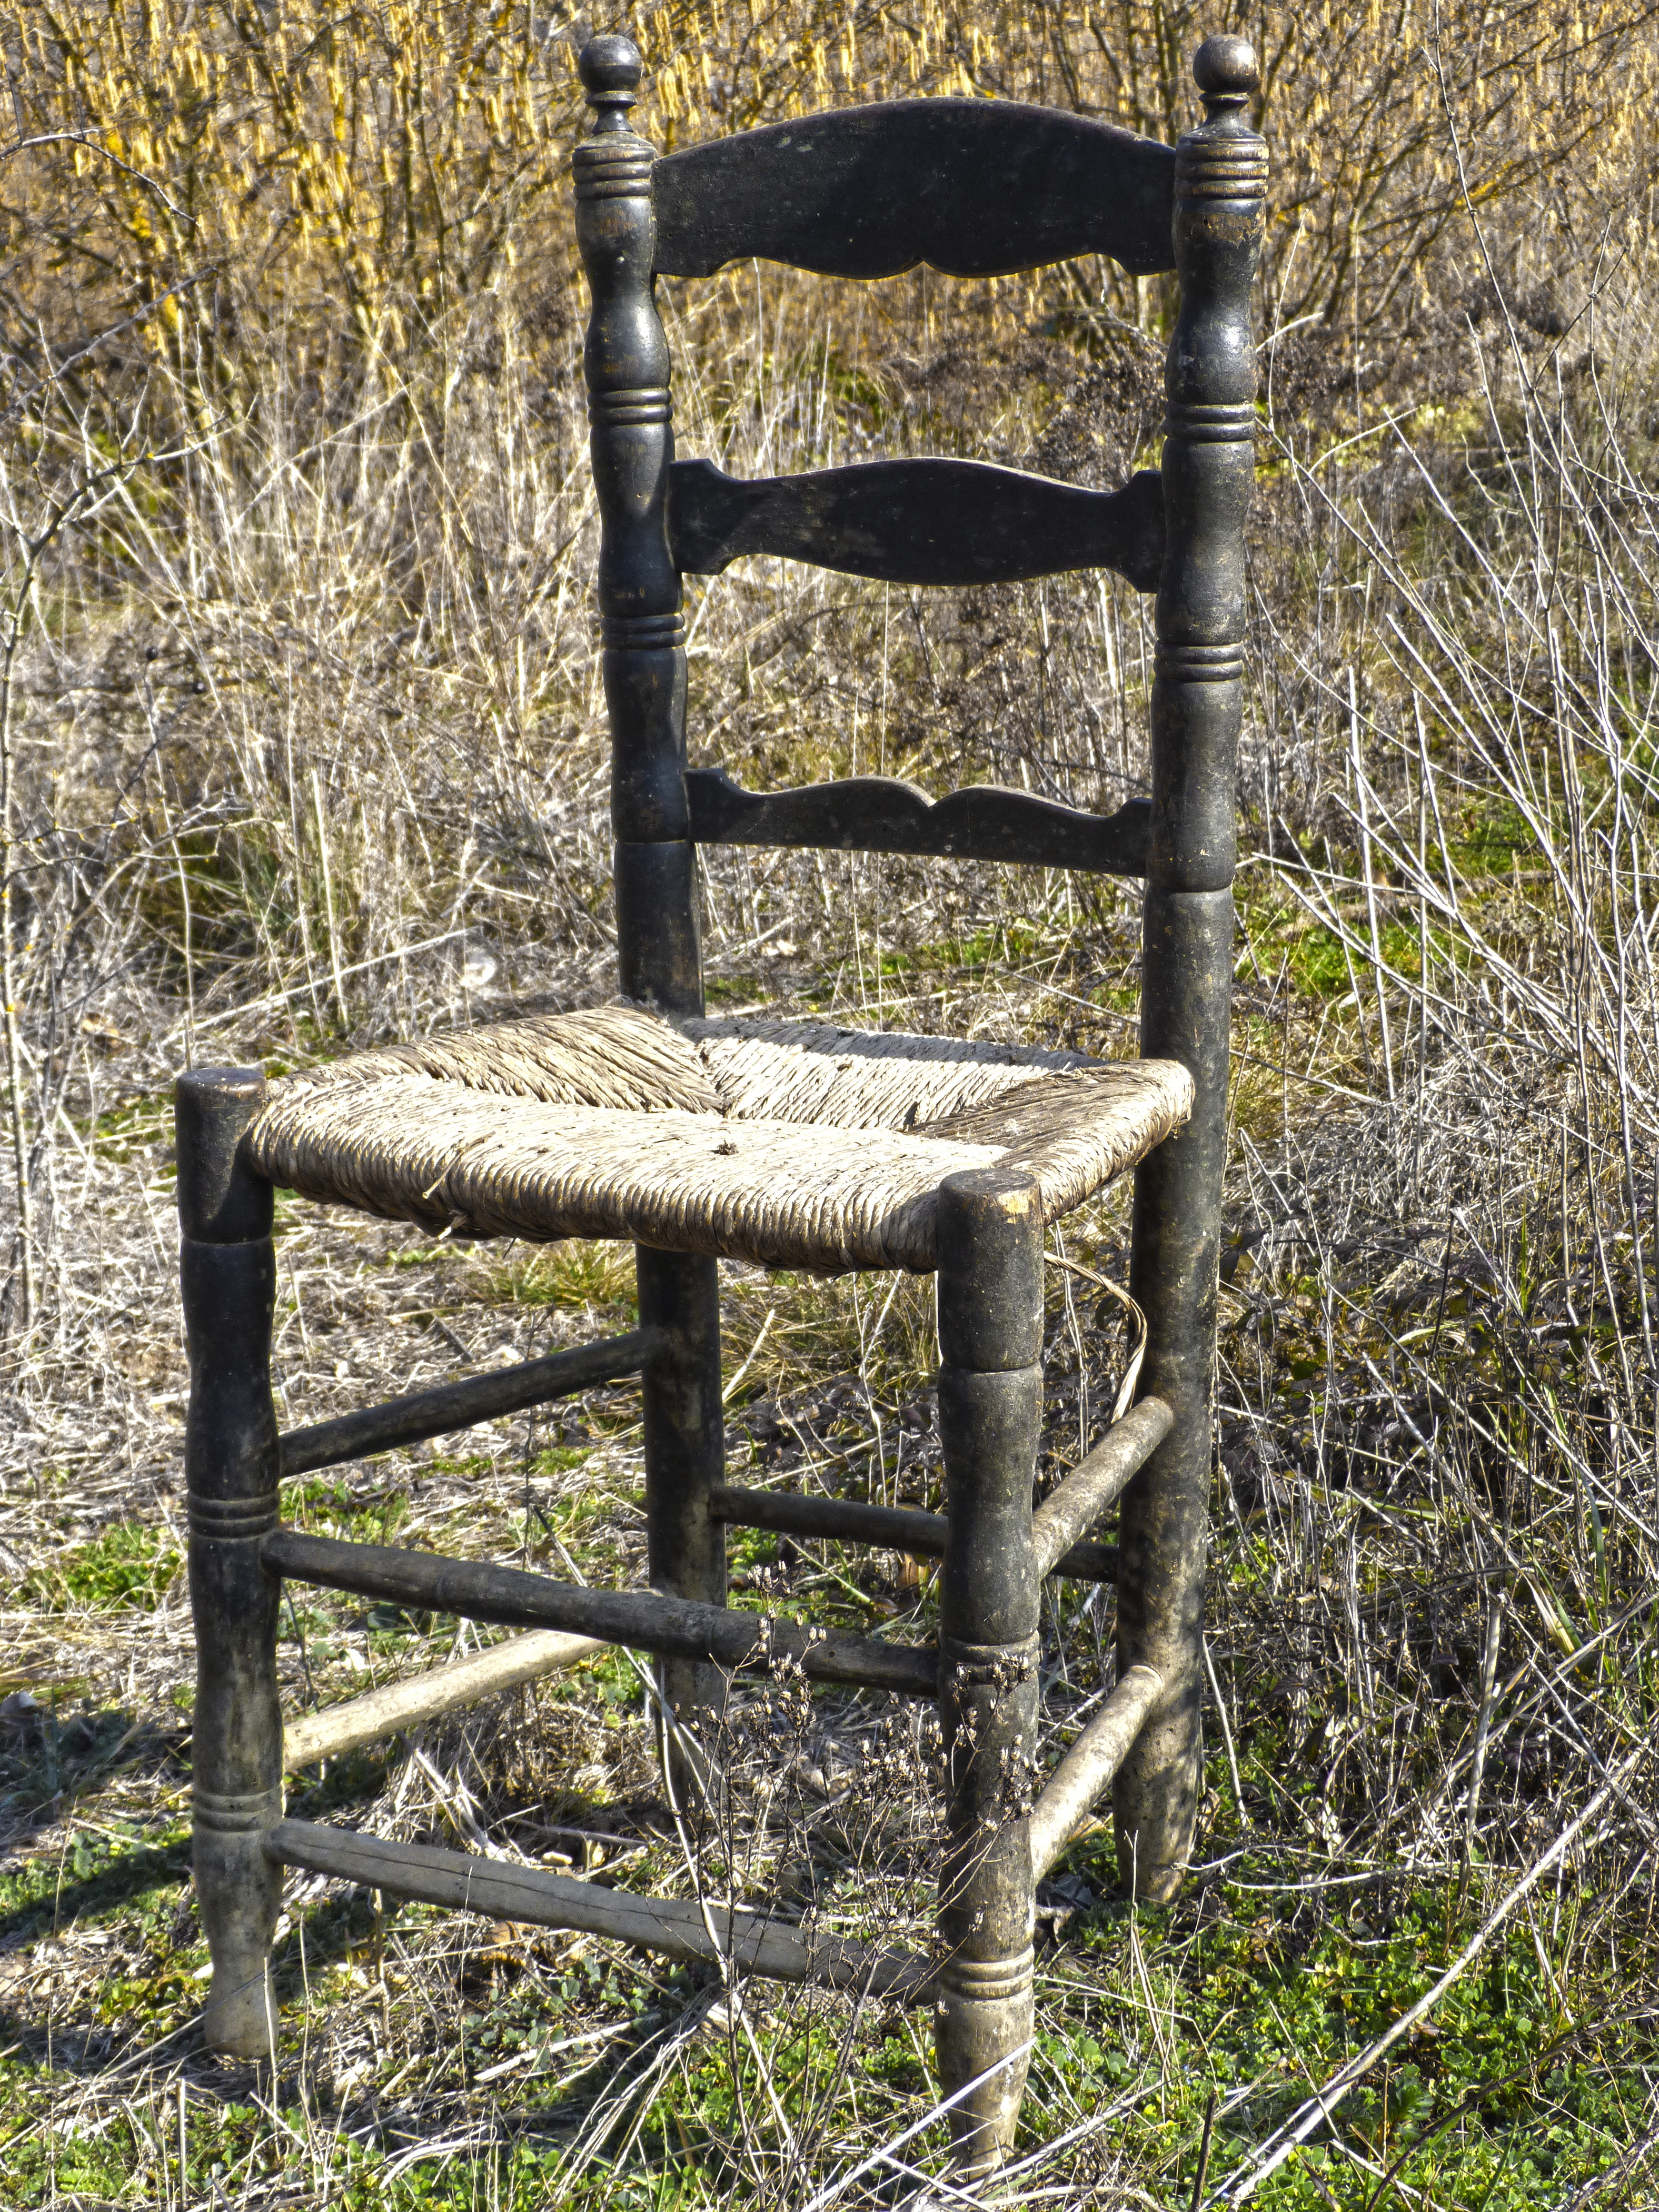
table, wood, bench, chair, broken, abandoned, furniture, wicker, ramshackle, old chair, man made object, broken chair